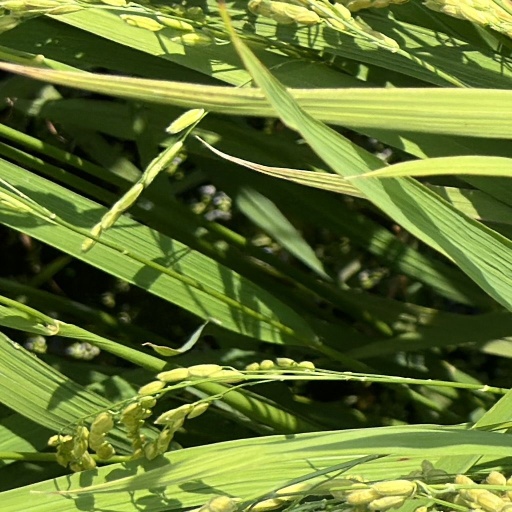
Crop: rice